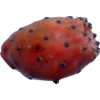
Label: cactus_fruit_red